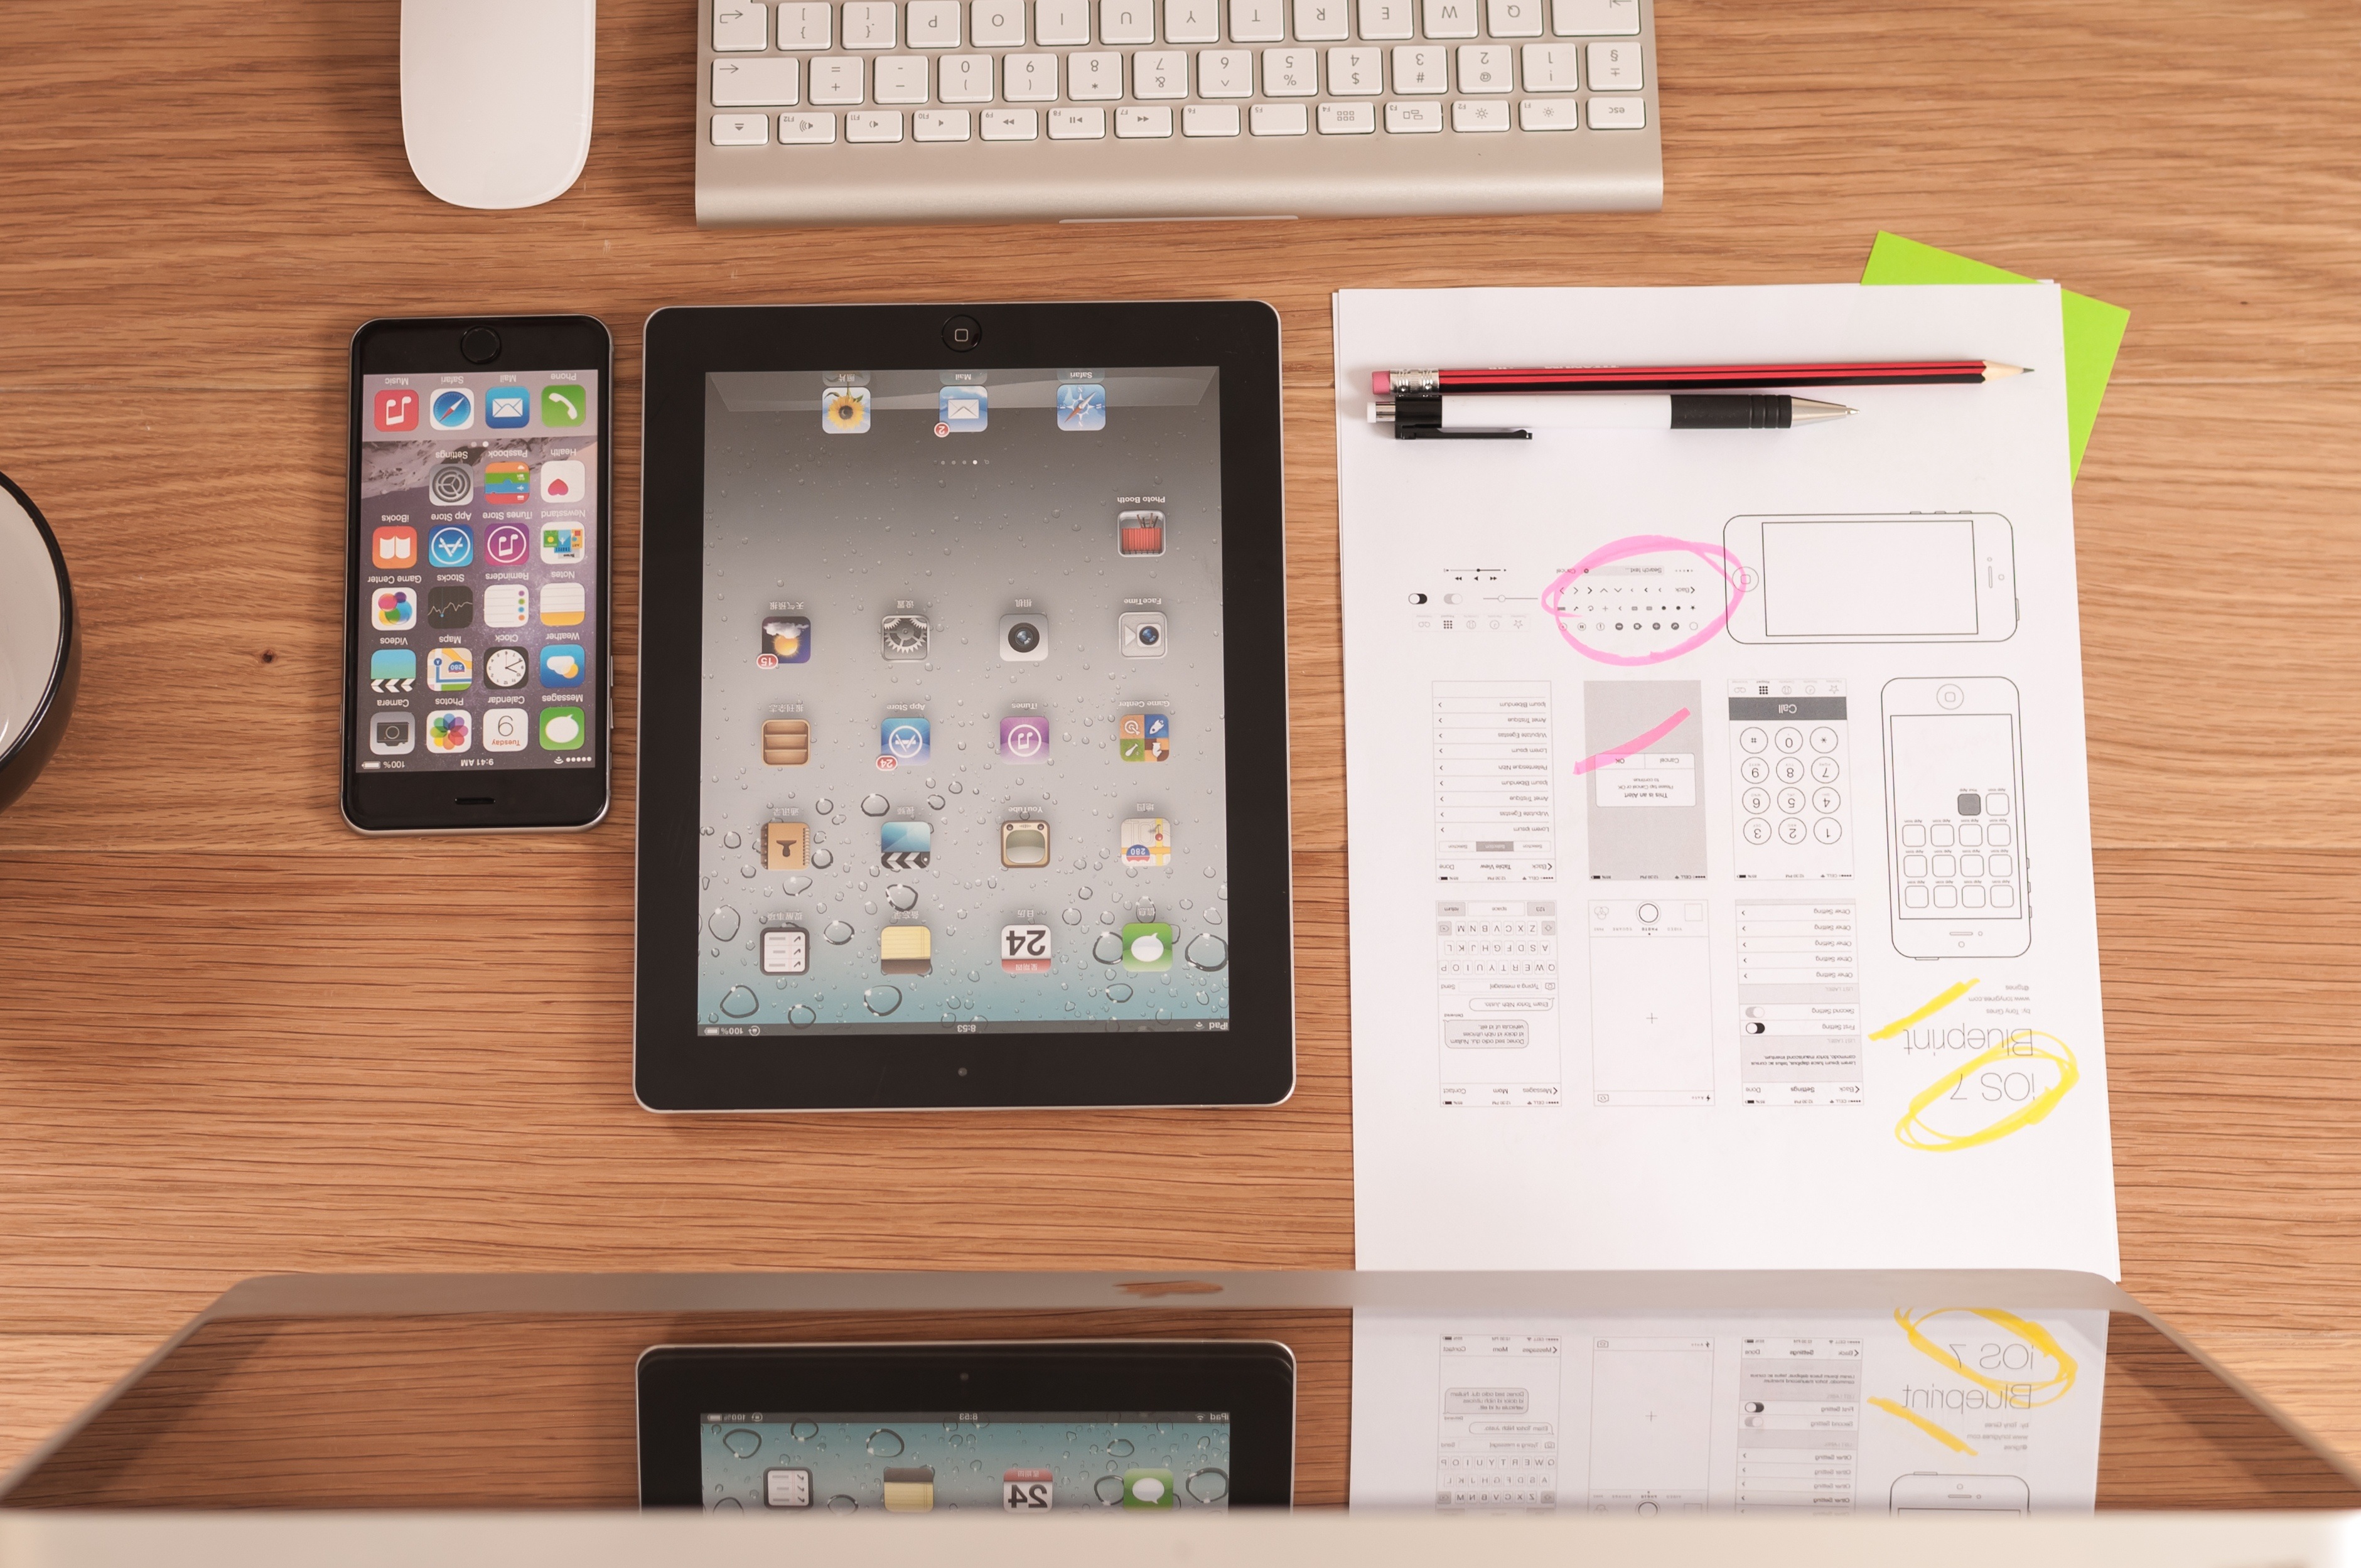
ipad, gadget, electronic device, technology, communication device, portable communications device, smartphone, electronics, mobile phone, iphone, design, tablet computer, mobile device, stylus, Handheld device accessory